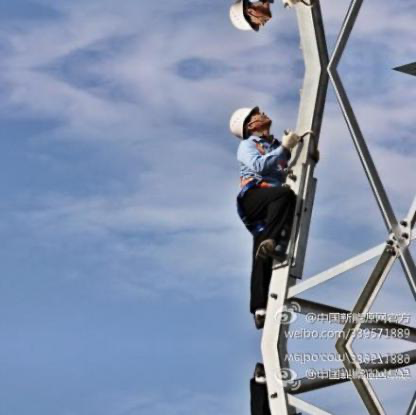
Objects in the image:
label: helmet
label: helmet